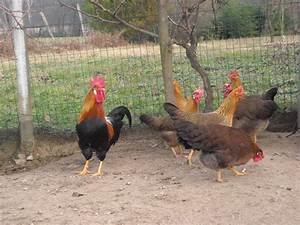
Label: gallina